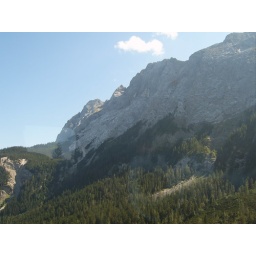
The line where the trees start to change over to plain rock is quite visible.